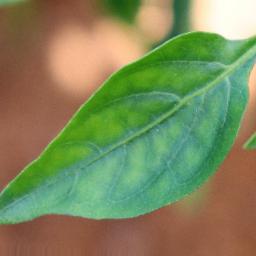
Label: healthy